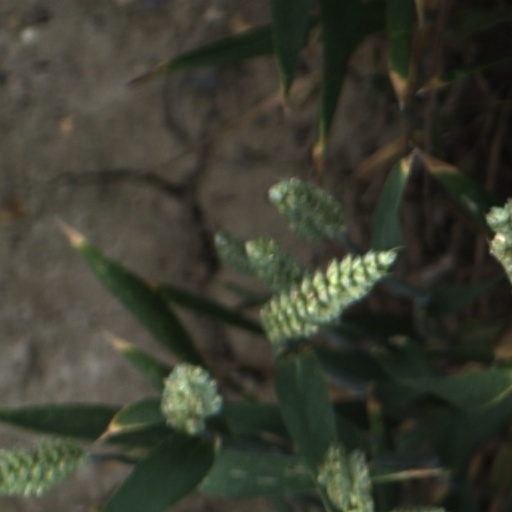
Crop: wheat